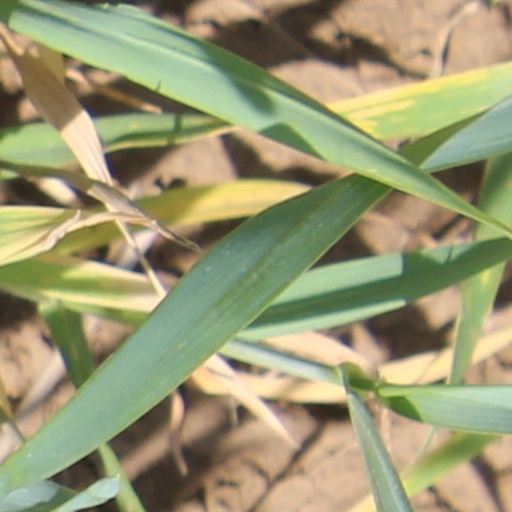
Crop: wheat